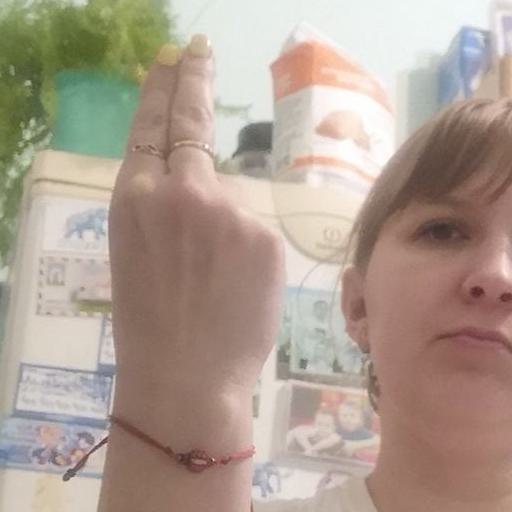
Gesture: two_up_inverted